Describe the emotion expressed in this image:  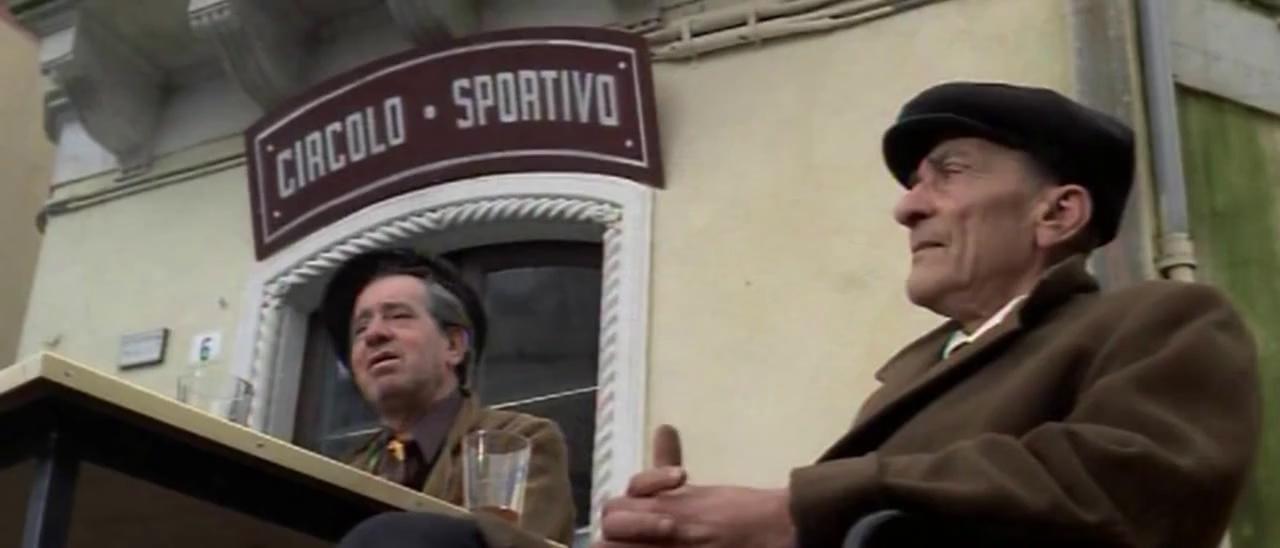
This person displays Fear, valence and arousal with high intensity.